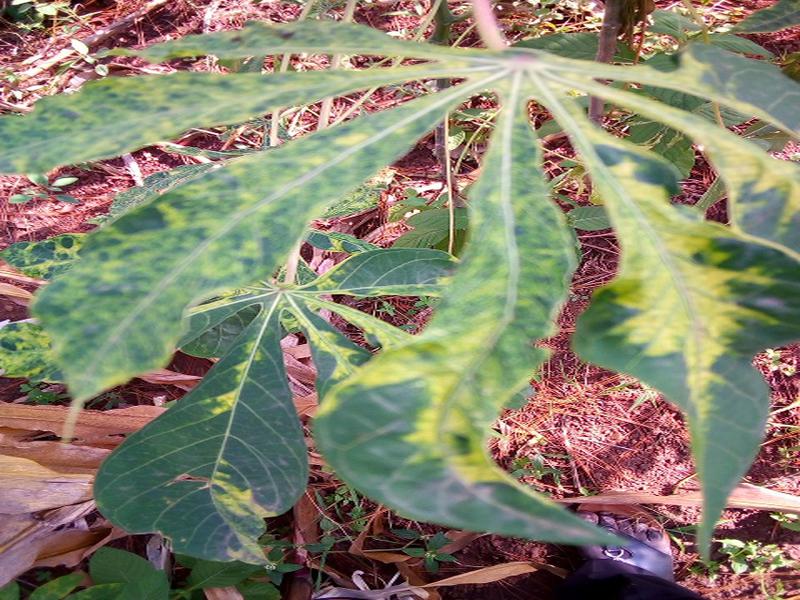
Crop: cassava
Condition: mosaic_disease